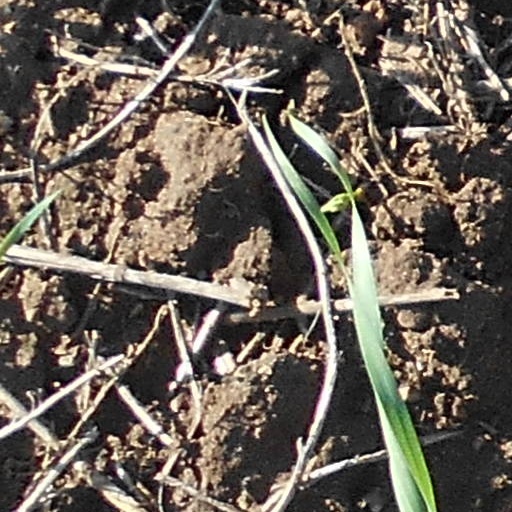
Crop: wheat